Northampton

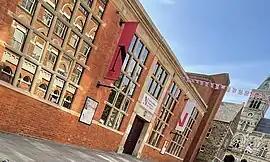
Northampton Museum and Art Gallery

The Royal & Derngate theatre complex, on Guildhall Road in the Cultural Quarter of the town centre, is one of the main venues for arts and entertainment in Northampton. The Deco, situated in Abington Square in the town centre, is a 900-seat theatre and conference centre, which shares its Art Deco building with the Northampton Jesus Centre. It was restored by the Jesus Army as part of their Jesus Centre project. The Deco used to be a cinema in the 1960s; the Beatles appeared there twice on stage in 1963, firstly as unknowns as part of the Tommy Roe/Chris Montez tour, and secondly as part of their own tour in their own right. Smaller theatres include the Northampton Playhouse and the Cripps Theatre, which is part of Northampton School for Boys.